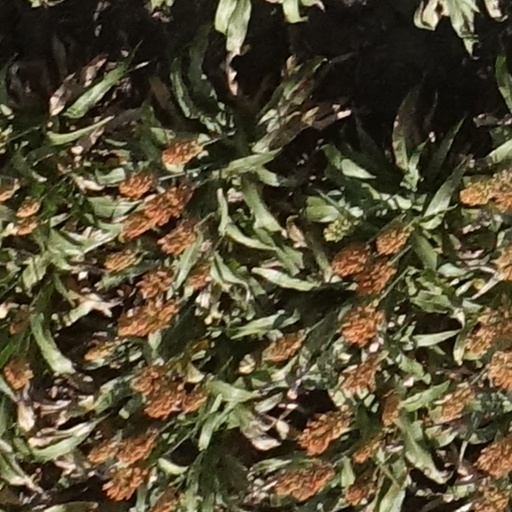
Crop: sorghum